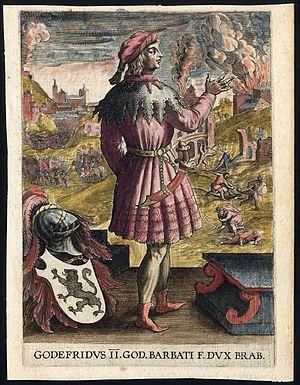
Cette page dresse une liste de personnalités nées au cours de l'année 1100, présentée dans l'ordre chronologique :
Godefroid II de Louvain, né vers 1100, mort le 13 juin 1142, fut comte de Louvain, landgrave de Brabant, marquis d'Anvers et duc de Basse-Lotharingie de 1140 à 1142. Il était fils de Godefroid Iᵉʳ de Louvain, comte de Louvain, de Bruxelles, landgrave de Brabant, marquis d'Anvers et duc de Basse-Lotharingie, et d'Ide de Chiny.